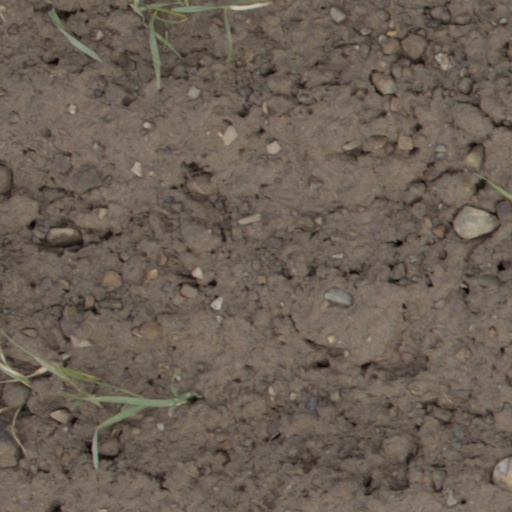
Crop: wheat